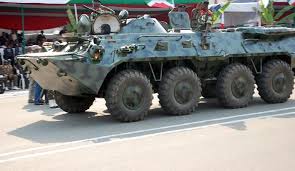
Label: BTR